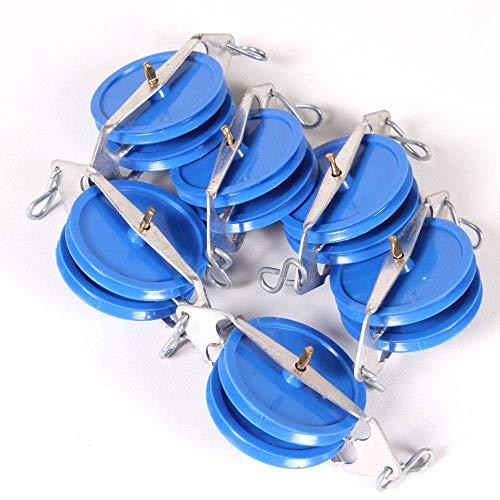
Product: hand2mind Double Pulley, Set of 5
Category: Industrial & Scientific | Power Transmission Products | Pulleys & Sheaves
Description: Set of 5 double pulleys.
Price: $11.49
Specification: Product Dimensions:         5.7 x 5.3 x 1.6 inches ; 8 ounces    |Shipping Weight: 8 ounces (View shipping rates and policies)|Domestic Shipping: Item can be shipped within U.S.|International Shipping: This item can be shipped to select countries outside of the U.S.  Learn More|ASIN: B008AK65O2|Item model number: 16160|    #2674    in Science Kits & Toys    |    #256    in Mechanical Pulleys    |    #3449    in Science Education Supplies